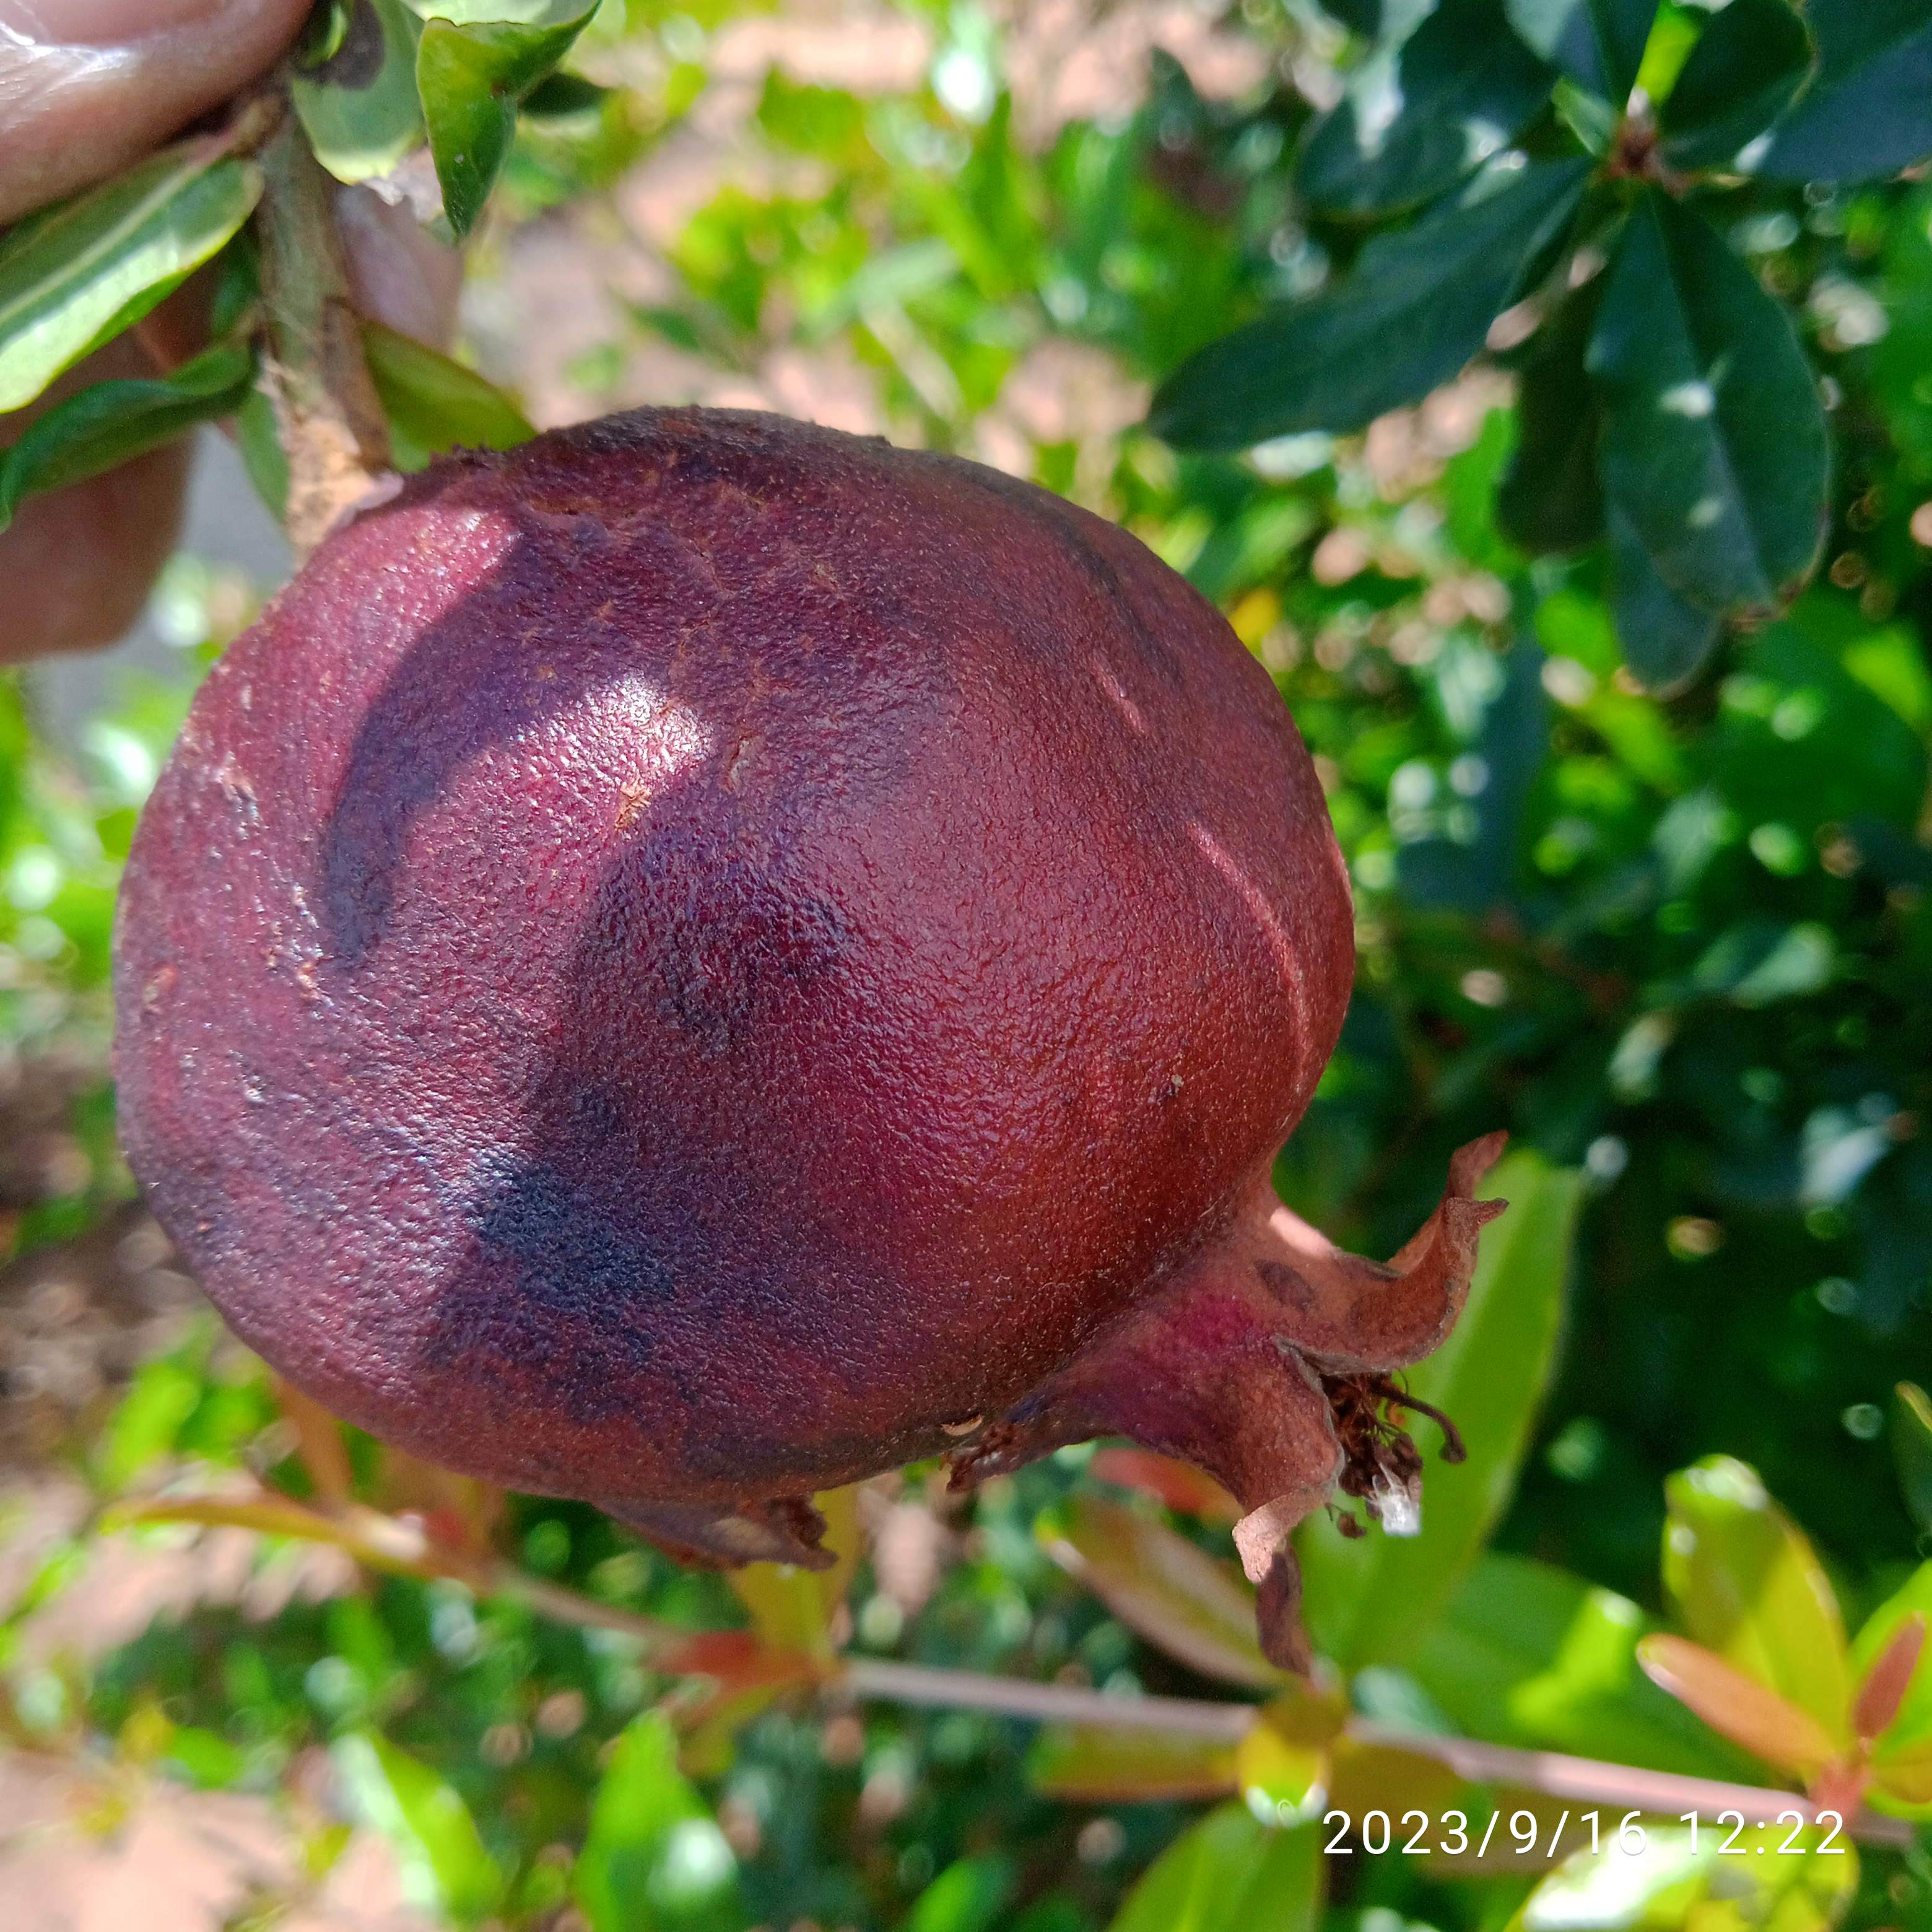
Label: Alternaria